2018 Winter Paralympics

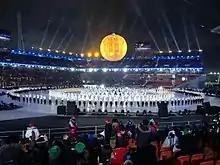
Opening ceremony at Pyeongchang Olympic Stadium

The opening ceremony was held on 9 March 2018 at Pyeongchang Olympic Stadium, which was built specifically for the Winter Games.